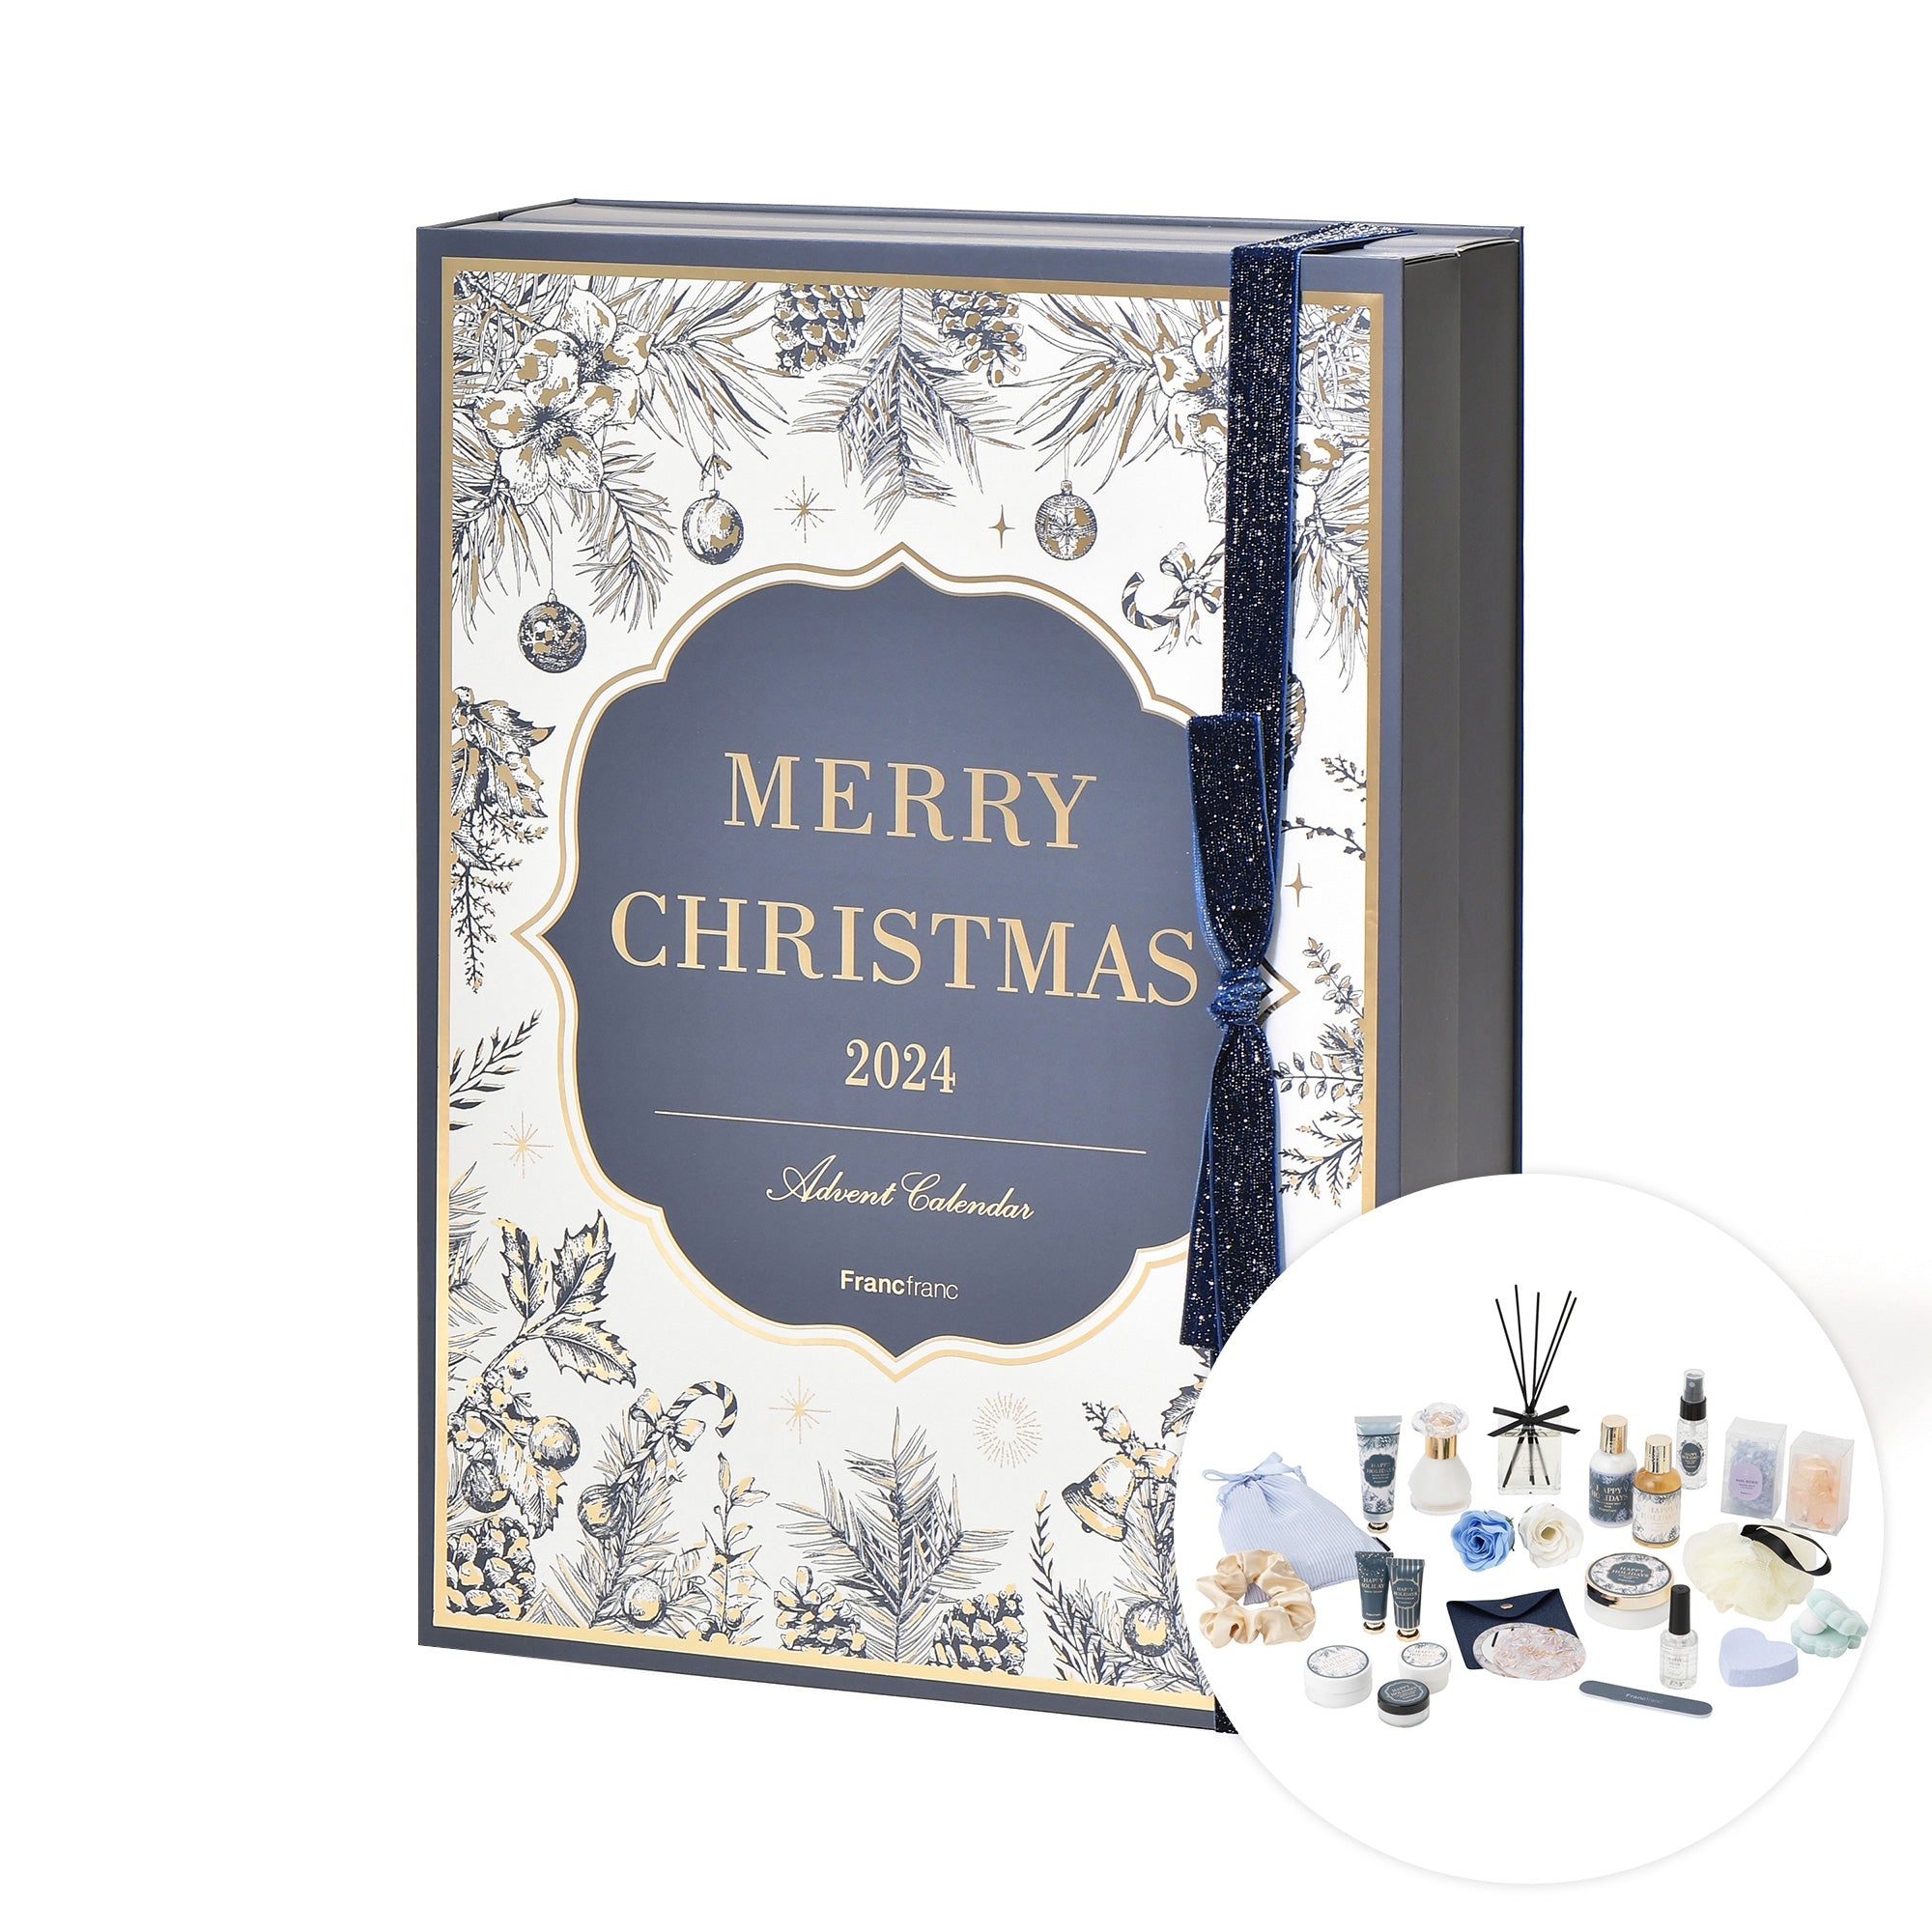
クリスマス アドベントカレンダー L（24個入り）
Francfrancが2024年のクリスマスに贈る、スペシャルなアドベントカレンダーです。 心躍るオリジナルデザインのボックスには理想の自分に近づくためのセルフケアアイテムがぎっしり。クリスマスまでの24日間、どんなアイテムに出会えるのか毎日どきどきしながらカウントダウンを楽しめます。 Lタイプはボディケアアイテムだけでなく雑貨も充実。人気のハンドクリームやリップバーム、メイクブラシやミラーなど、毎日を彩るアイテムをたっぷり詰め込みました。 クリスマス気分を盛り上げるパッケージをお部屋にディスプレイすれば、ホリデーシーズンがより一層楽しく華やかに。年に一度の特別な時間をぜひFrancfrancと一緒に過ごしてみて。 ■セット内容 1 シャワージェル（内容量:60ml） 2 バスペタル（内容量:10g） 3 ポーチ 4 バスソルト（内容量:50g） 5 ハンドクリーム（内容量:5g） 6 ディフューザー（容量:50ml） 7 ボディスポンジ 8 ボディミルク（内容量:60g） 9 ネイルファイル（爪やすり） 10 ハートフィズ（内容量:40g） 11 リップ＆ボディバーム（内容量:7g） 12 ポーチ付きコンパクトミラー 13 バスペタル（内容量:10g） 14 保湿クリーム（内容量:20g） 15 ハンドクリーム（内容量:30ml） 16 ボディミスト（内容量:30ml） 17 シェルフィズ（内容量:40g） 18 シュシュ 19 ハンドクリーム（内容量:5g） 20 練り香水（内容量:10g） 21 バスソルト（内容量:90g） 22 ボディクリーム（内容量:50ml） 23 ネイルオイル（内容量:9ml） 24 メイクアップブラシ 出典： https://francfranc.com/
Brand: Francfranc
Category: Health & Beauty > Personal Care > Cosmetics > Bath & Body